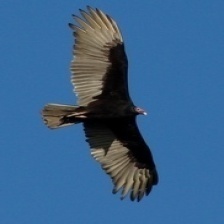
Species: TURKEY VULTURE
Scientific name: CATHARTES AURA
ImageNet parent category: vulture